A City Surrounded by Mountains

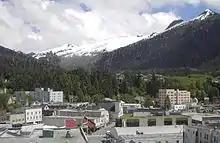
Khansar is a city in Isfahan province in Iran. In this documentary film society, economy and culture of Khansar are shown

A City Surrounded By the Mountains is a documentary (in three parts) by Mahmoud Shoolizadeh, and it introduces the social, cultural and geographical life of the people in Khansar, in the Isfahan province of Iran. This film portrays the beauty of nature with the capsized tulips in the very high mountain slope that surrounds the city, as well as the people and their cultures.